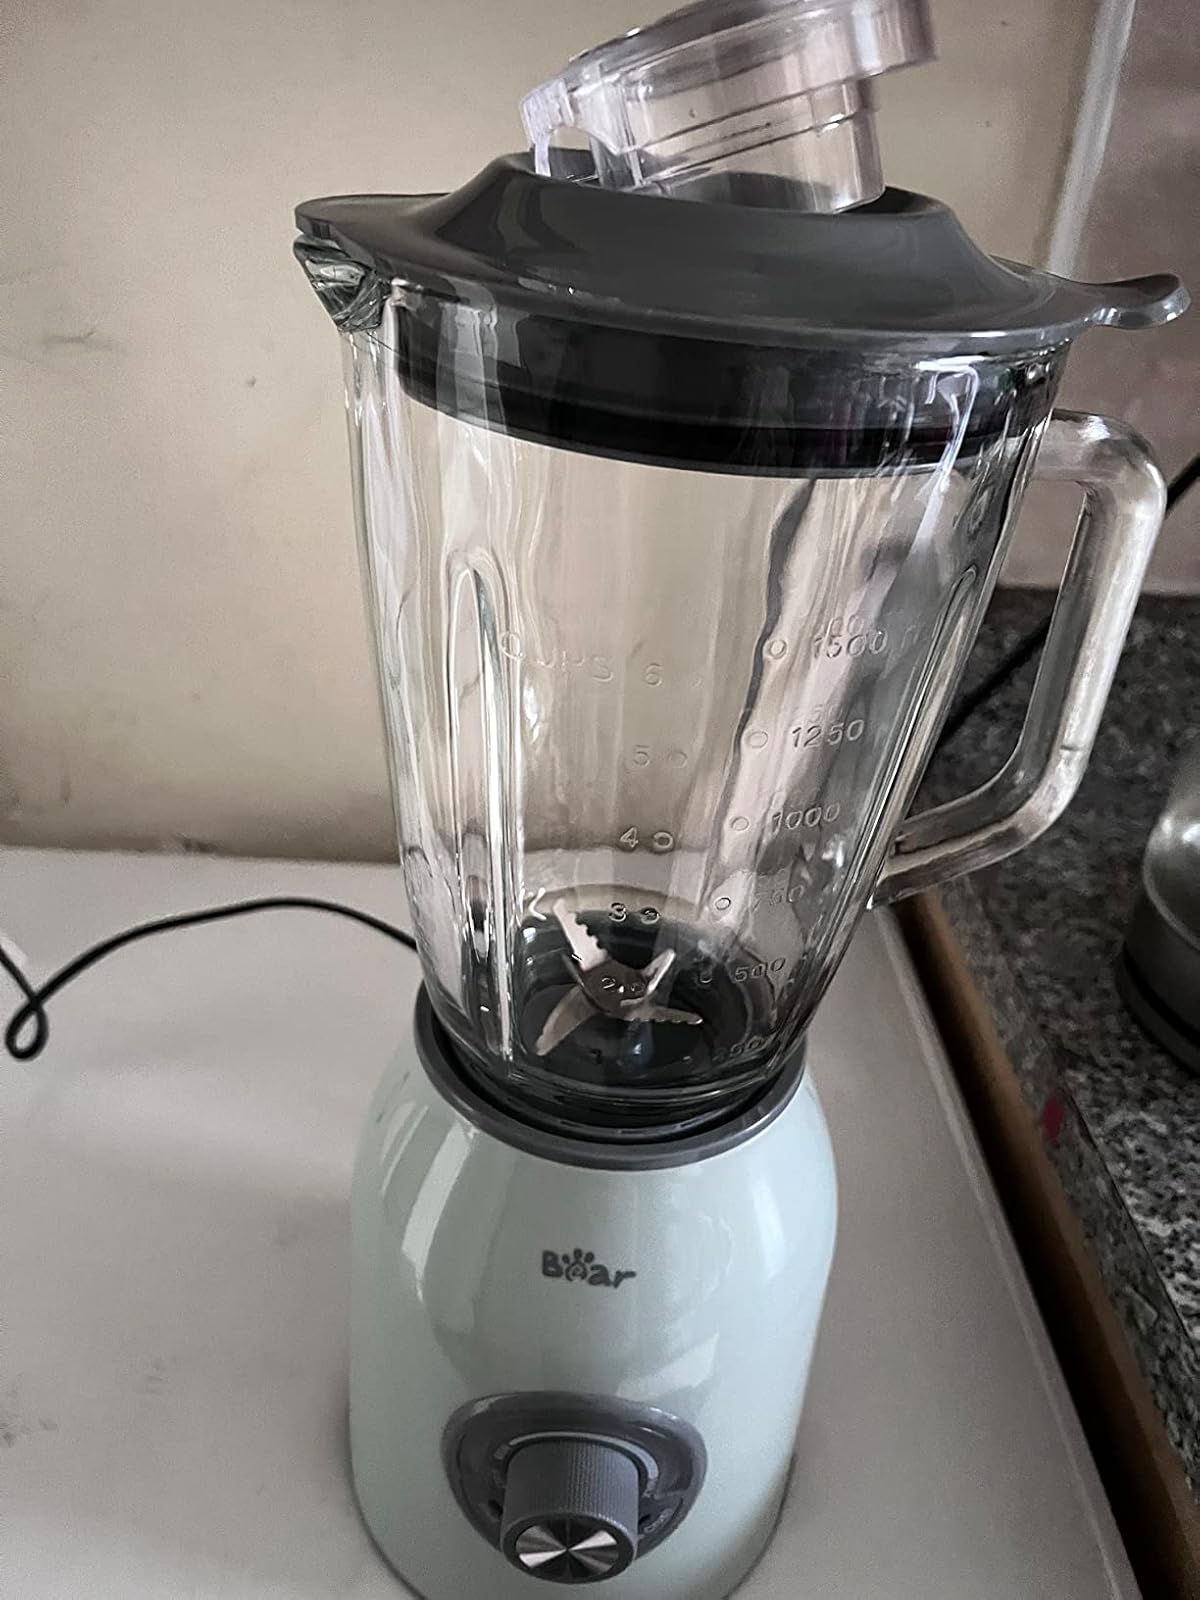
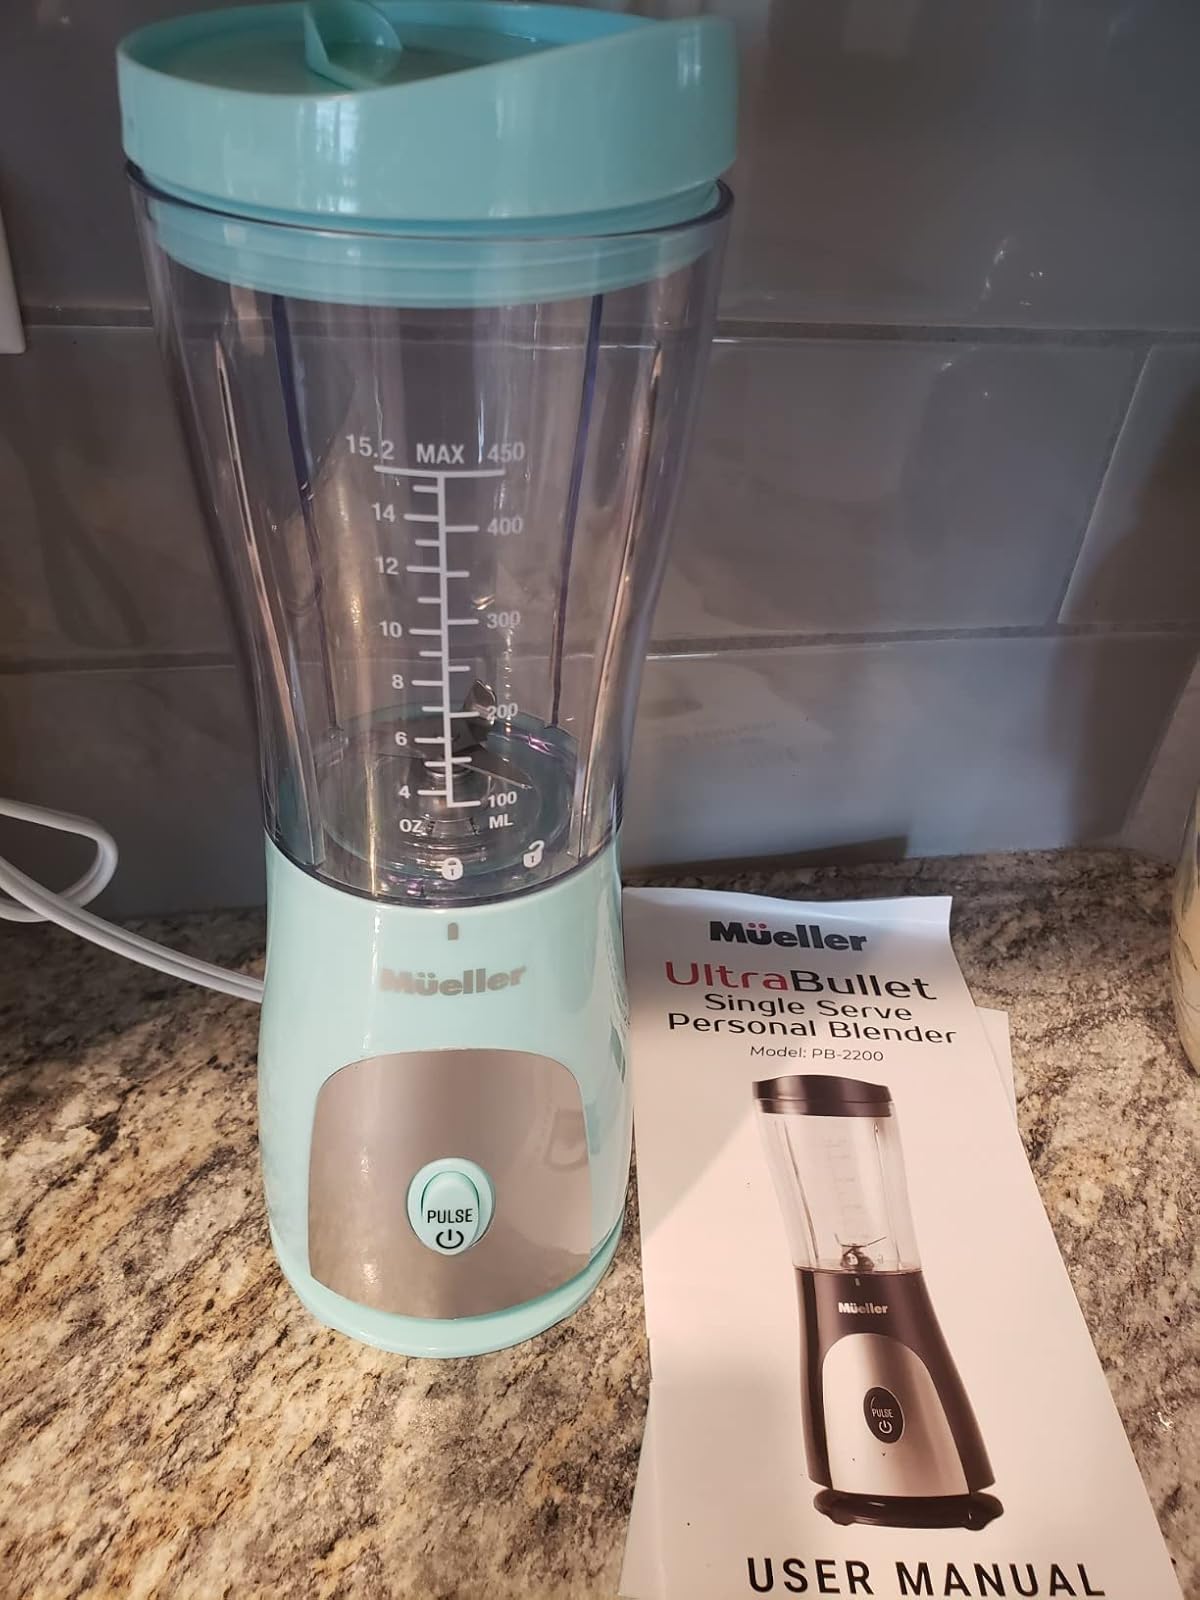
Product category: items_blender
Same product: no